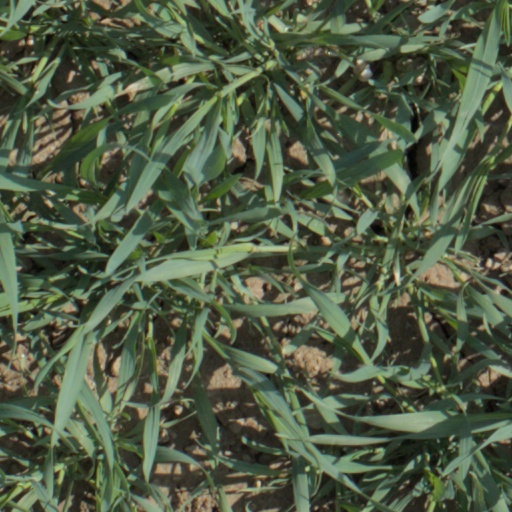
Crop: wheat